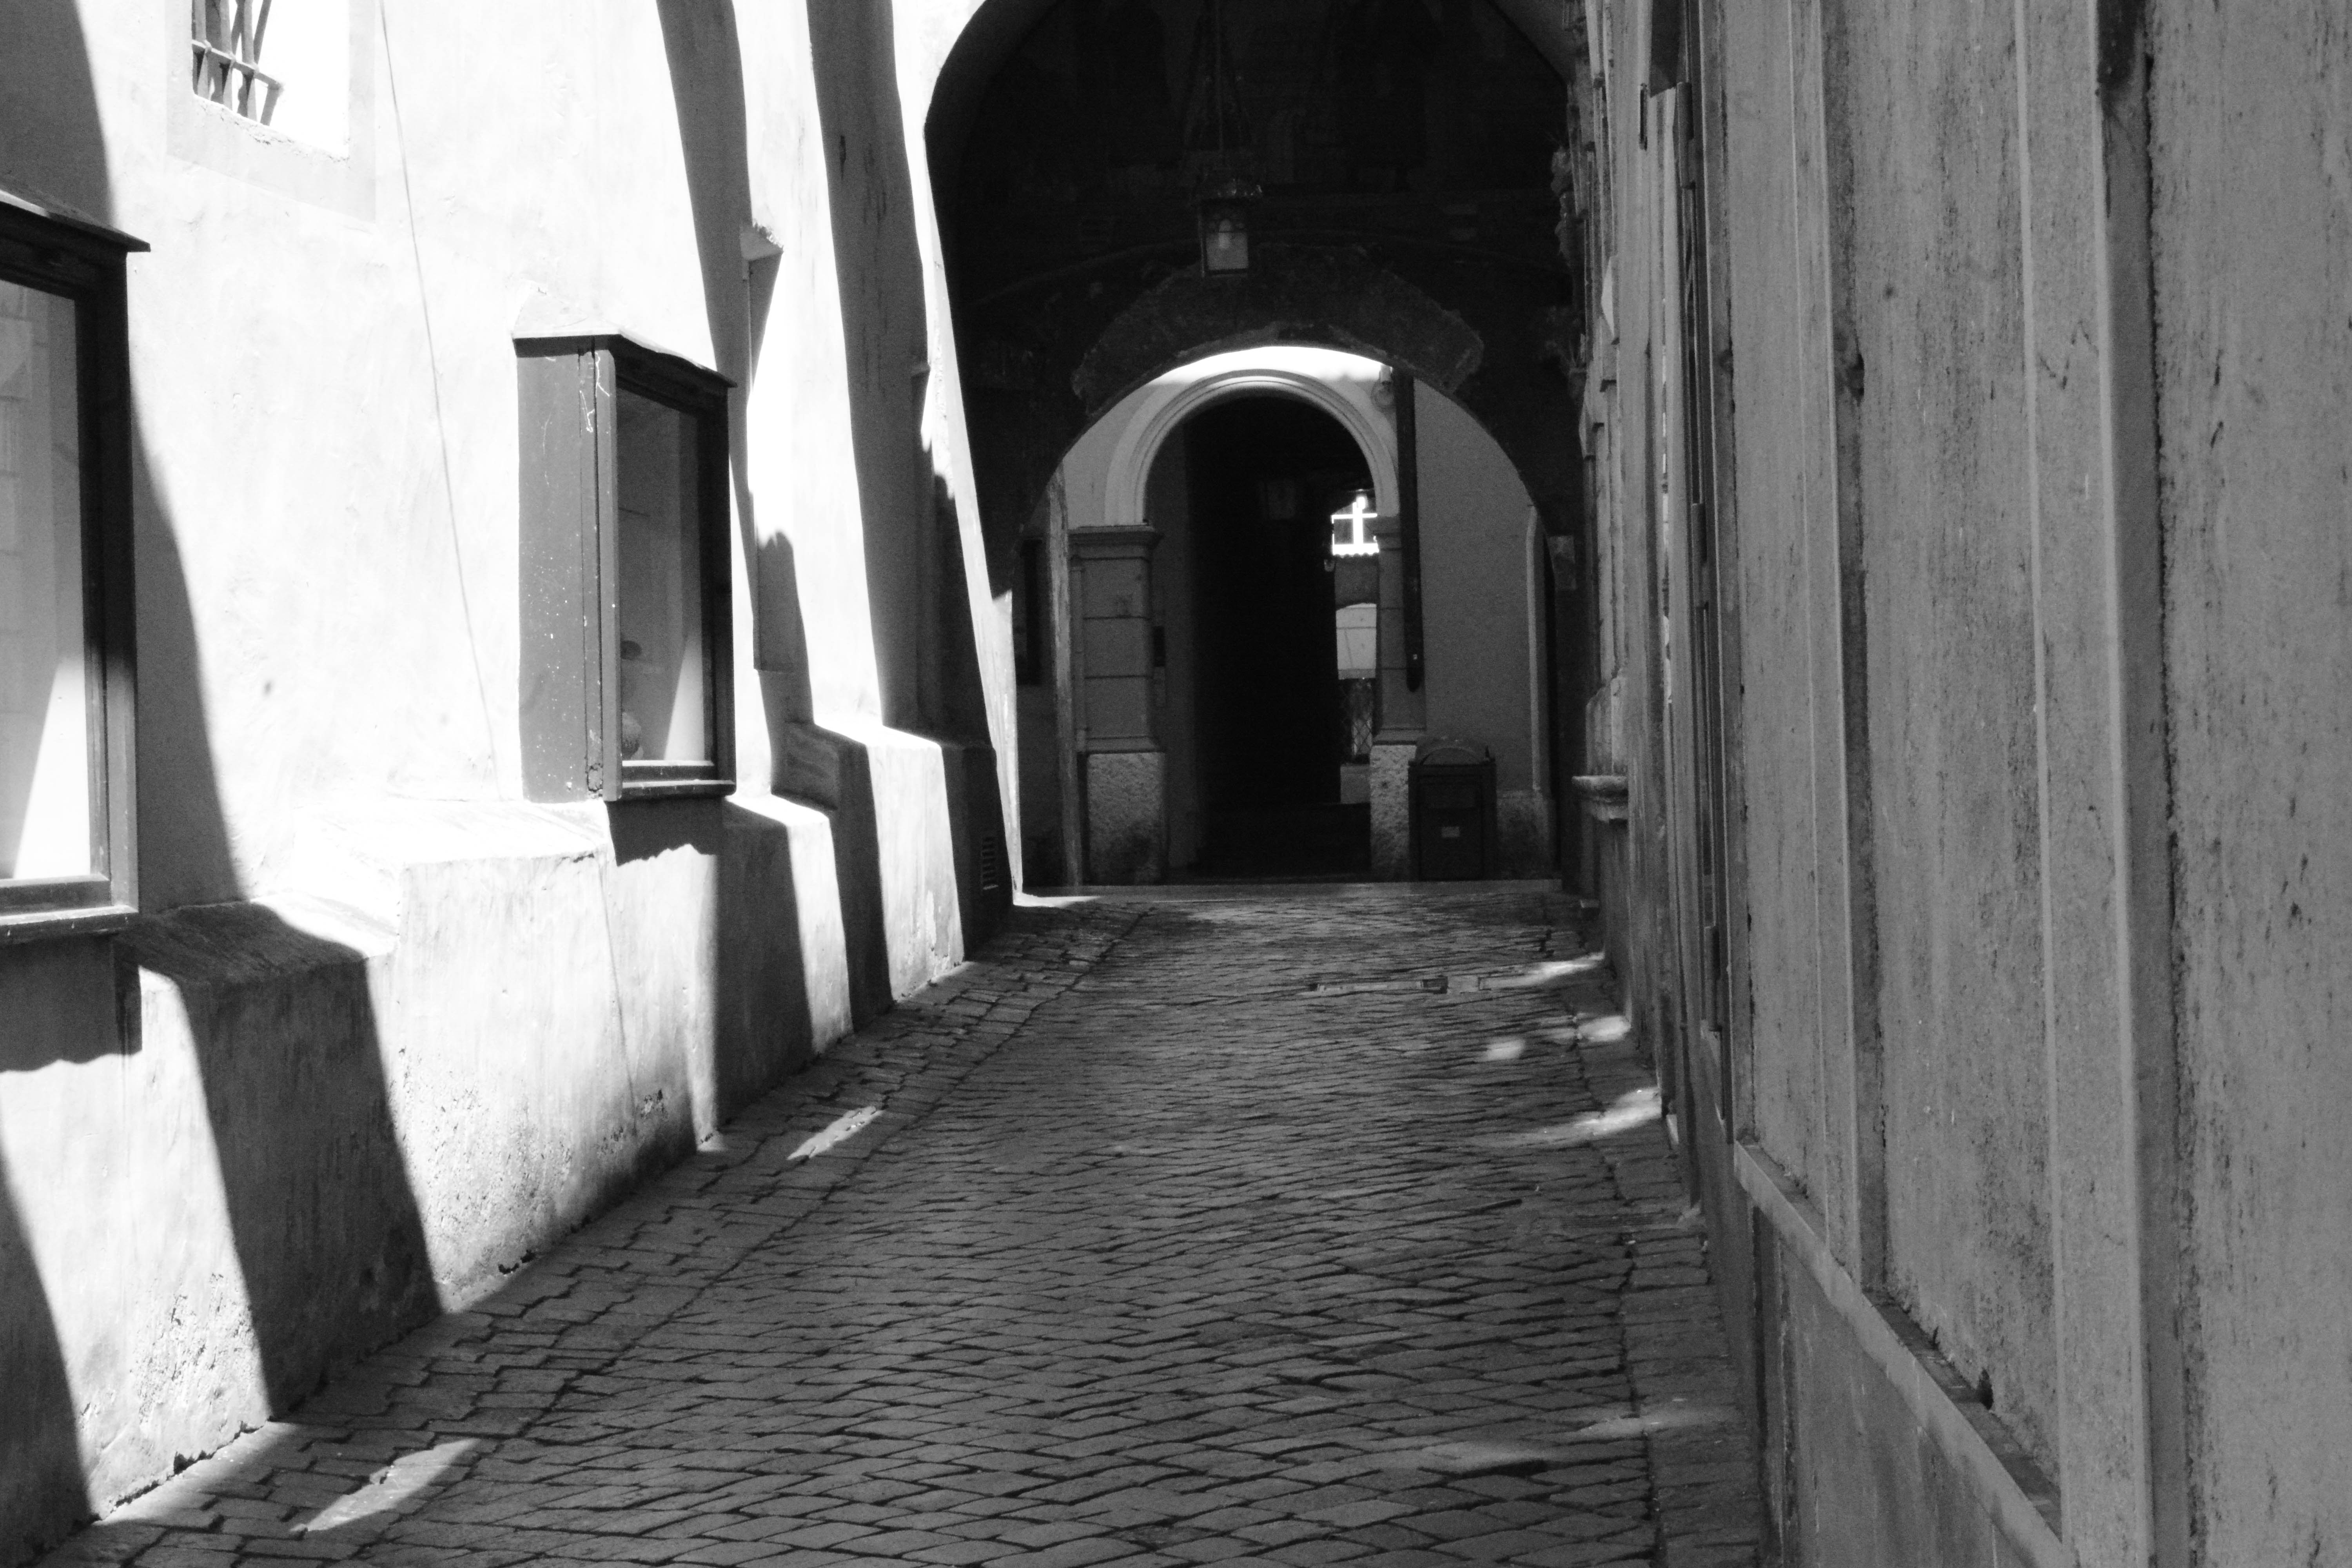
light, black and white, architecture, road, white, street, alley, darkness, black, monochrome, infrastructure, symmetry, monochrome photography